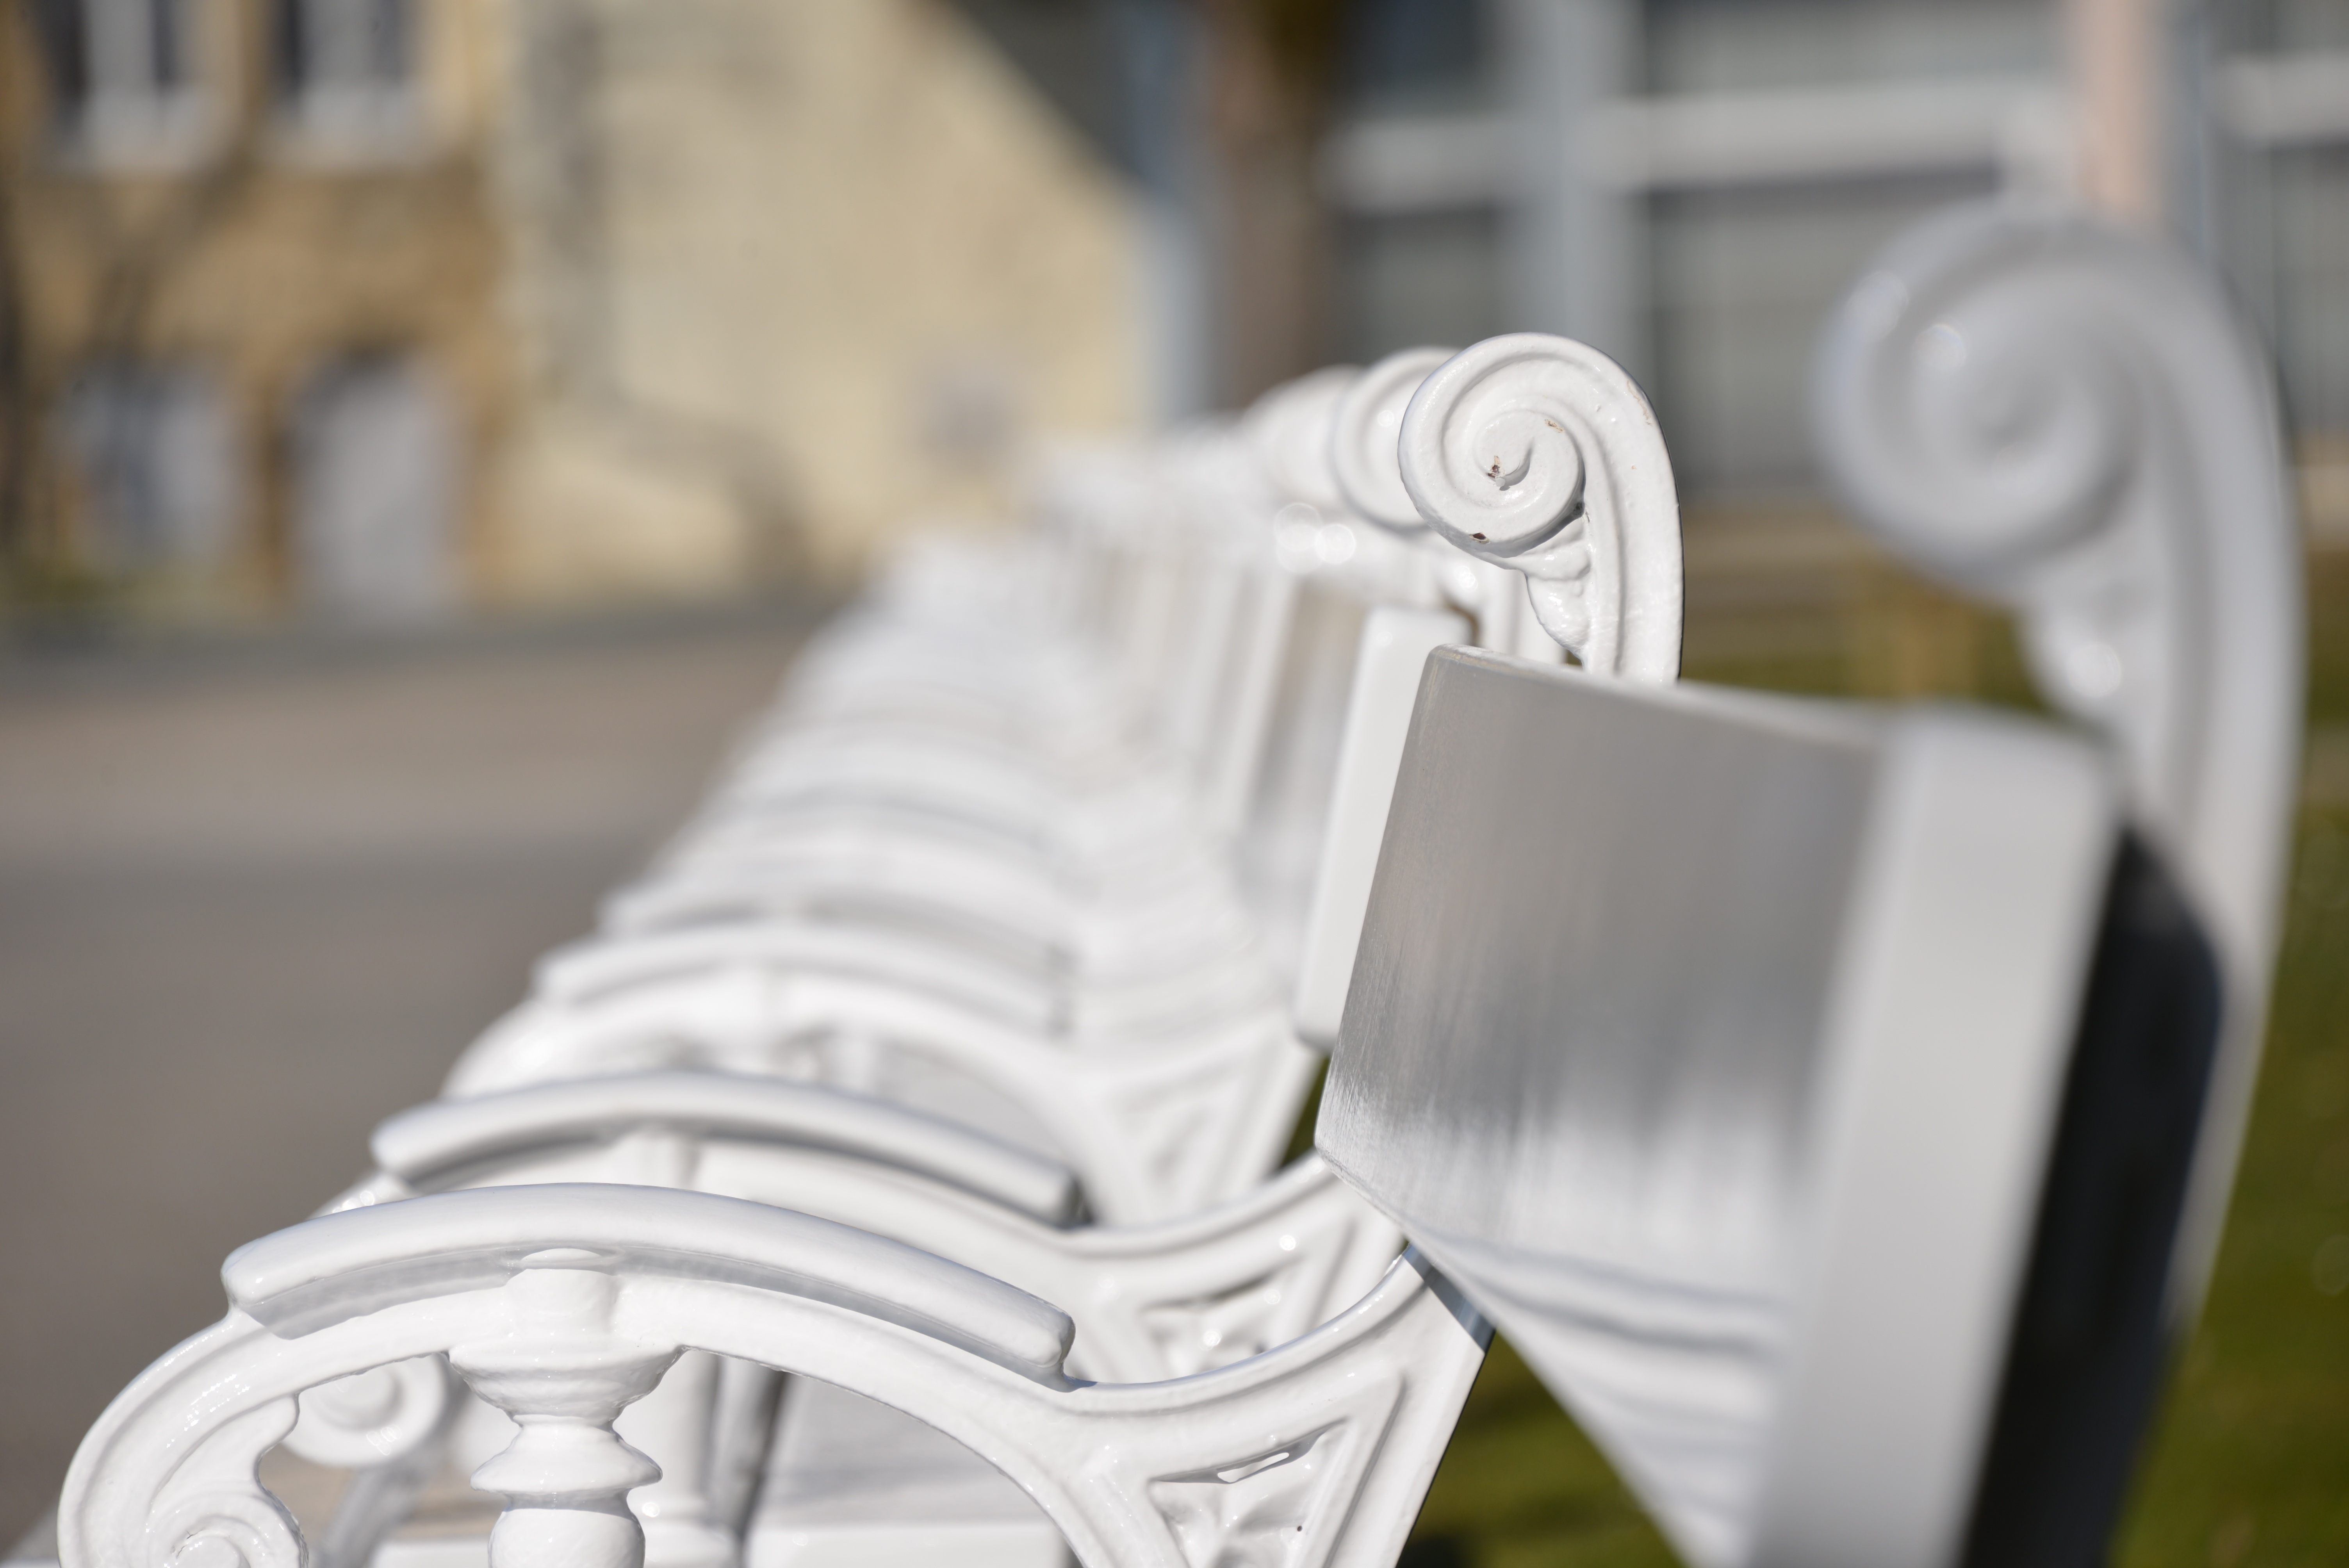
shoe, white, bench, seat, view, relax, rest, park bench, bank, sneakers, footwear, painted, out, resting place, recovery, garden bench